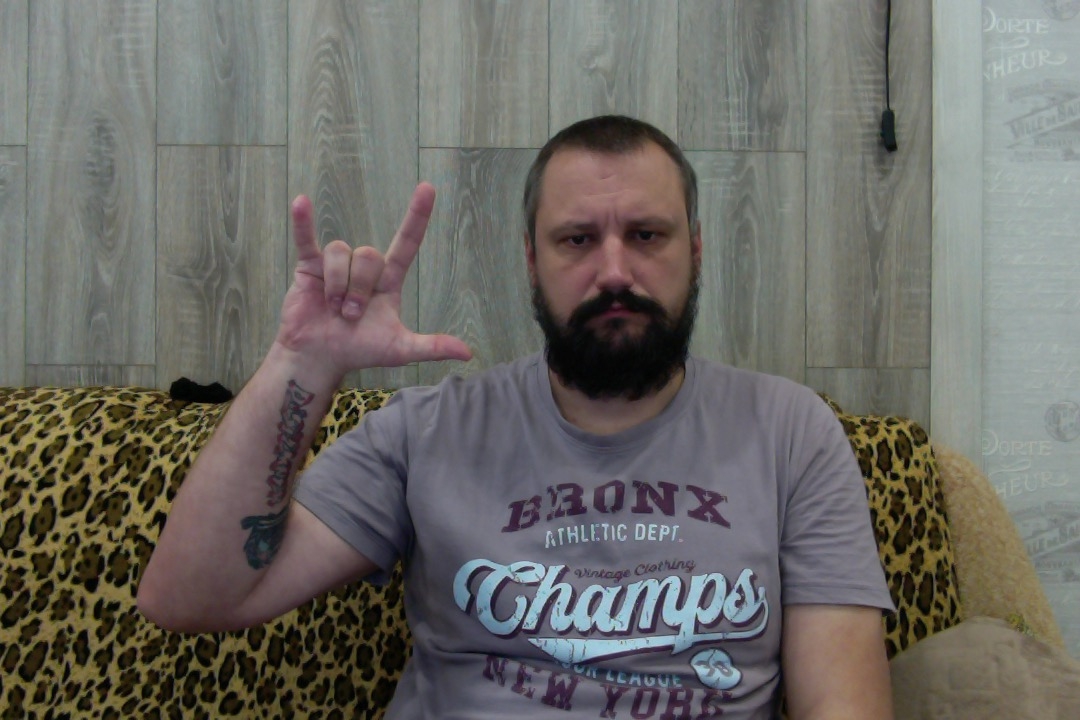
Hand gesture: rock